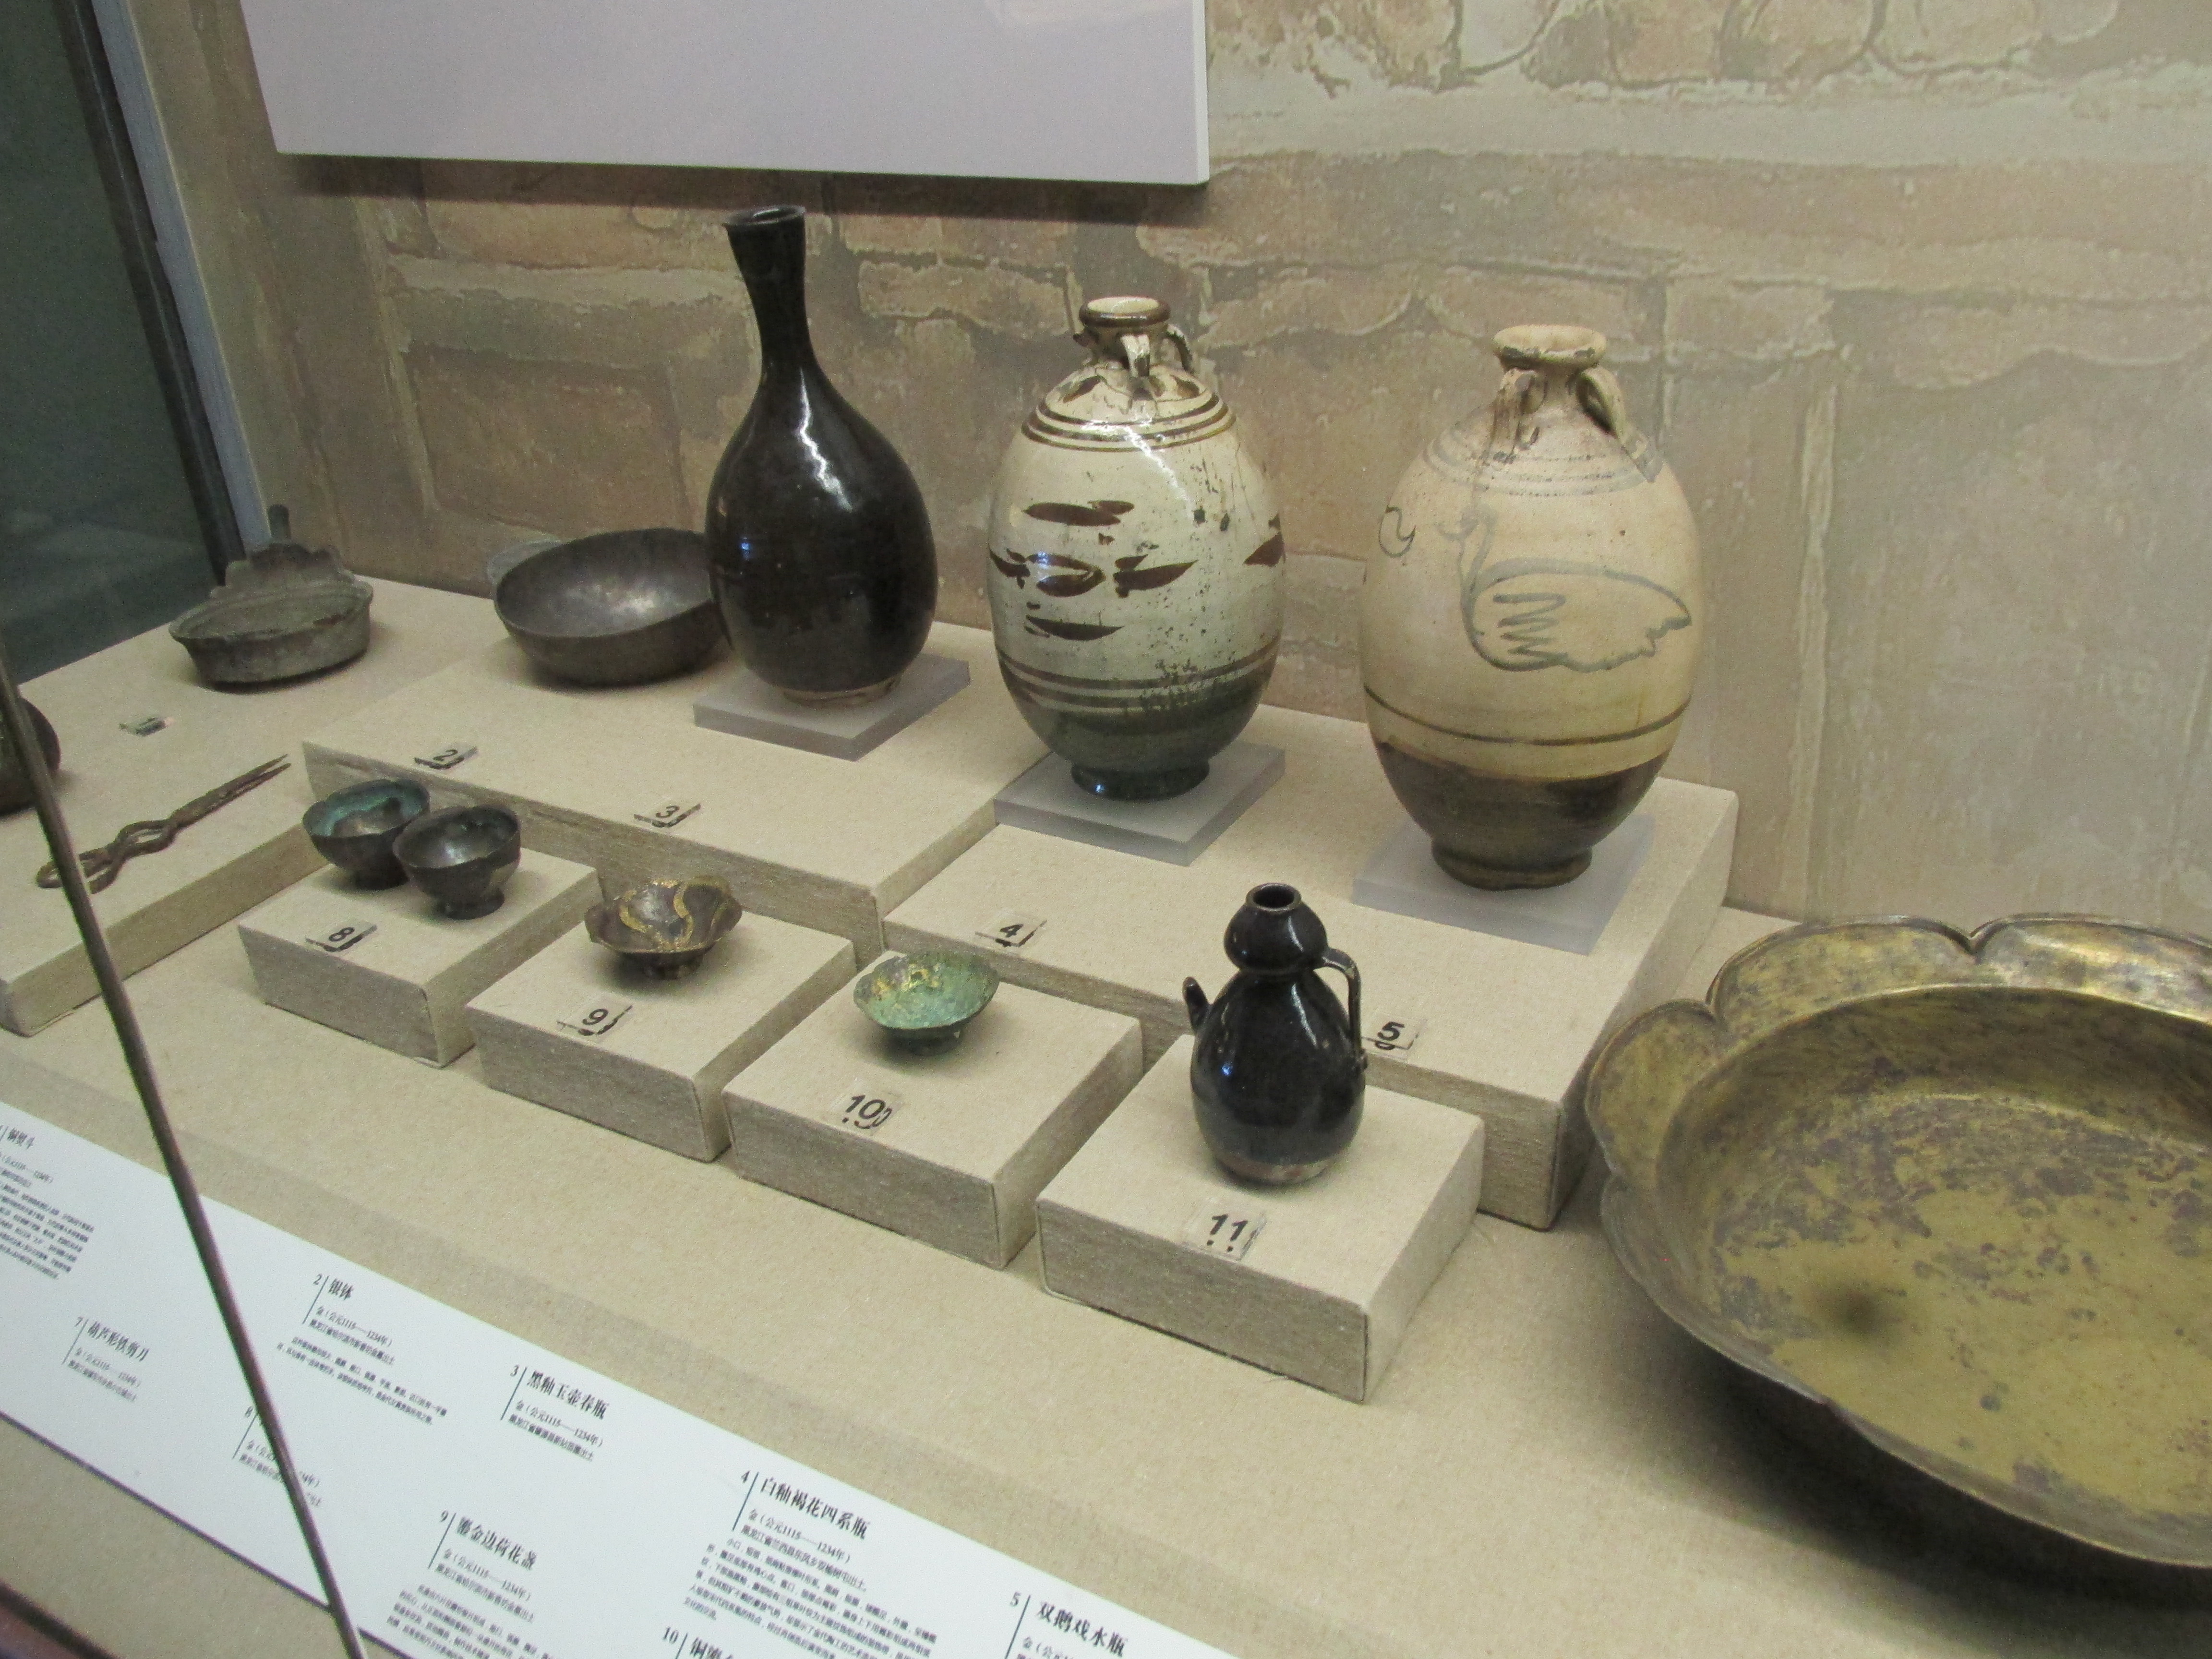
tourism, adventure, Beautiful Places, Pretty Places, environment, Interesting Places, harbin, museums, architecture, art, nature, museum, history, ancient history, china, asia, imperial palace, dynasty, beijing, planning, exhibition, sculpture, map, collection, tourist attraction, ceramic